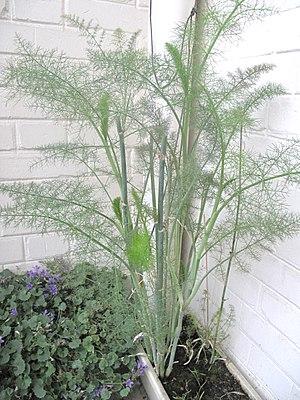
Pieds de fenouil dans une jardinière.